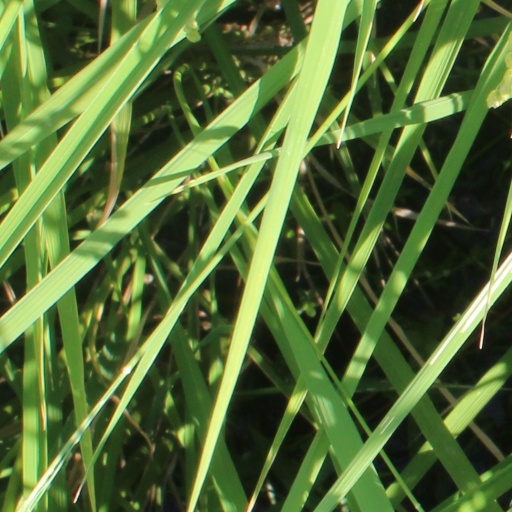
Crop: rice